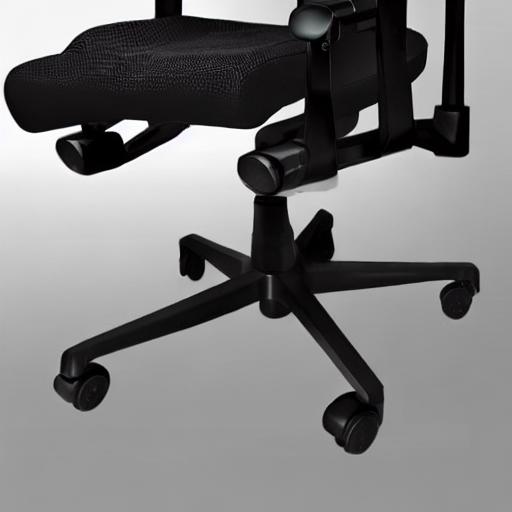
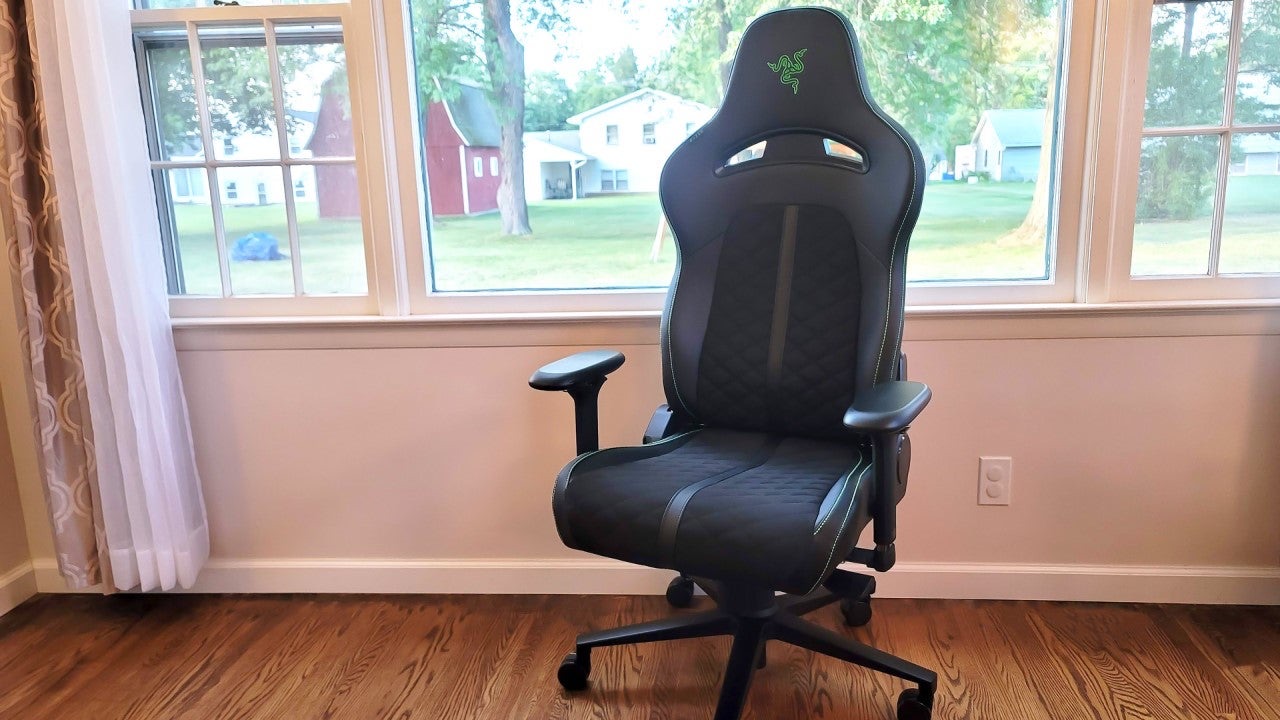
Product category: items_chair
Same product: no